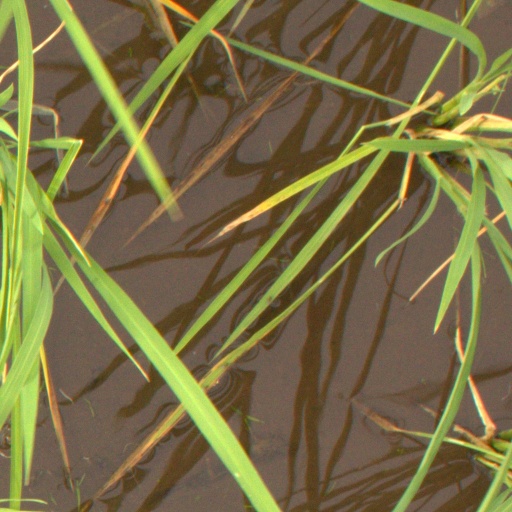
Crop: rice